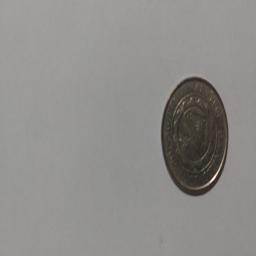
Label: 1_Old_Back